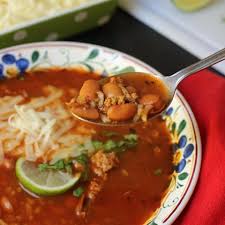
Waste category: biological